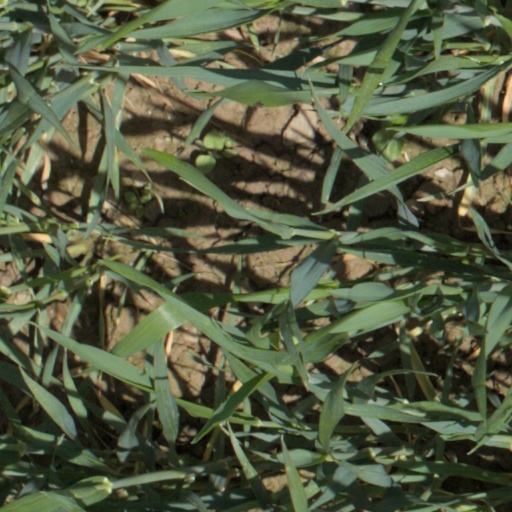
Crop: wheat